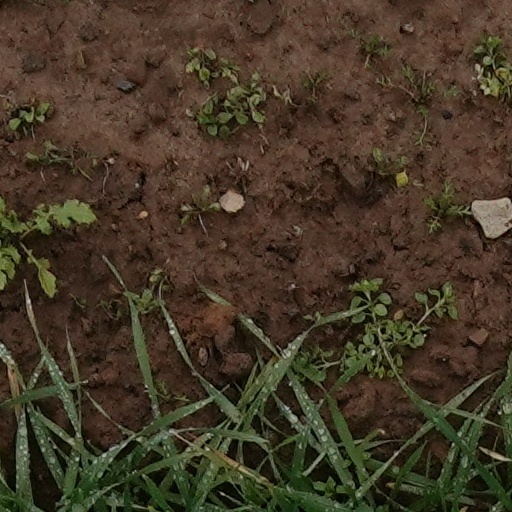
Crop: wheat